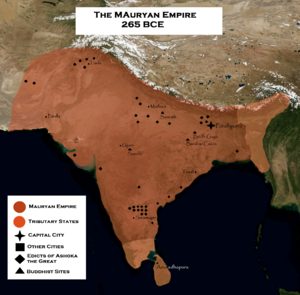
Dasharatha a été empereur maurya de 232 a 224 av. J.-C.. Il était petit-fils de l'empereur Ashoka, et on considère généralement qu'il lui a succédé. Sous son règne, l'empire a décliné et plusieurs territoires ont fait sécession. Il a continué les politiques sociales et religieuses de son prédécesseur.